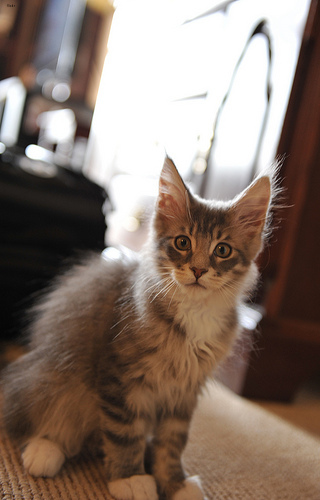
Breed: maine coon